Cross-country skiing

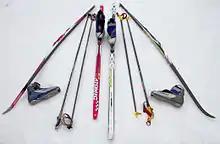
Cross-country ski equipment for skate-skiing (left) and classic-style skiing (right). Ski and pole lengths are different for each. Classic skis have a "grip zone" in the area under the binding.

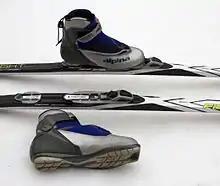
Cross-country ski boot and "standardized" binding system for classic skiing. The skier clicks the toe of the boot into the binding and releases with the button in front of the boot.

Skis used in cross-country are lighter and narrower than those used in alpine skiing. Ski bottoms are designed to provide a gliding surface and, for classic skis, a traction zone under foot. The base of the gliding surface is a plastic material that is designed both to minimize friction and, in many cases, to accept waxes. Glide wax may be used on the tails and tips of classic skis and across the length of skate skis.